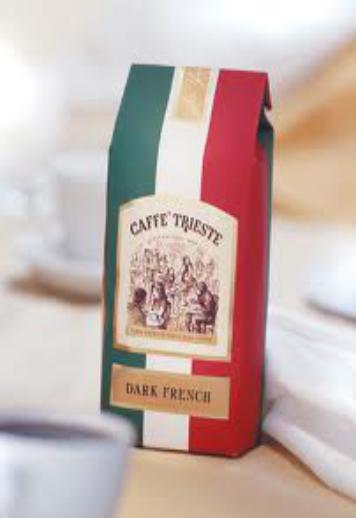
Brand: Caffe Trieste
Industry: Food